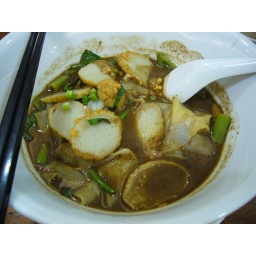
BKK - fish ball noodle in thai style